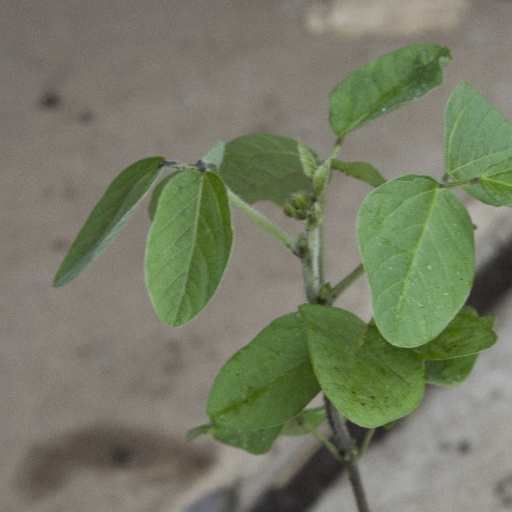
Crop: soybean